Manouchehr Mottaki

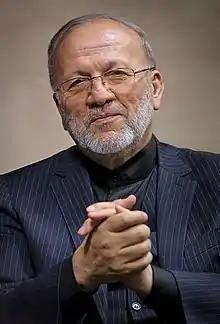

Manouchehr Mottaki (born 12 May 1953) is an Iranian politician and diplomat who currently is a member of the Parliament of Iran representing Tehran, Rey, Shemiranat, Eslamshahr and Pardis since 2024. He was the Iranian Minister of Foreign Affairs from 2005 to 2010.